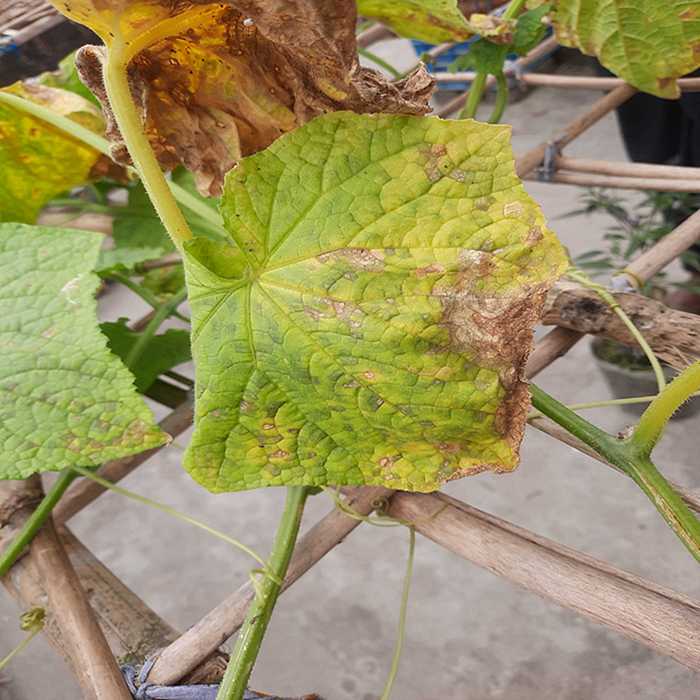
Plant: Cucumber
Label: Anthracnose lesions